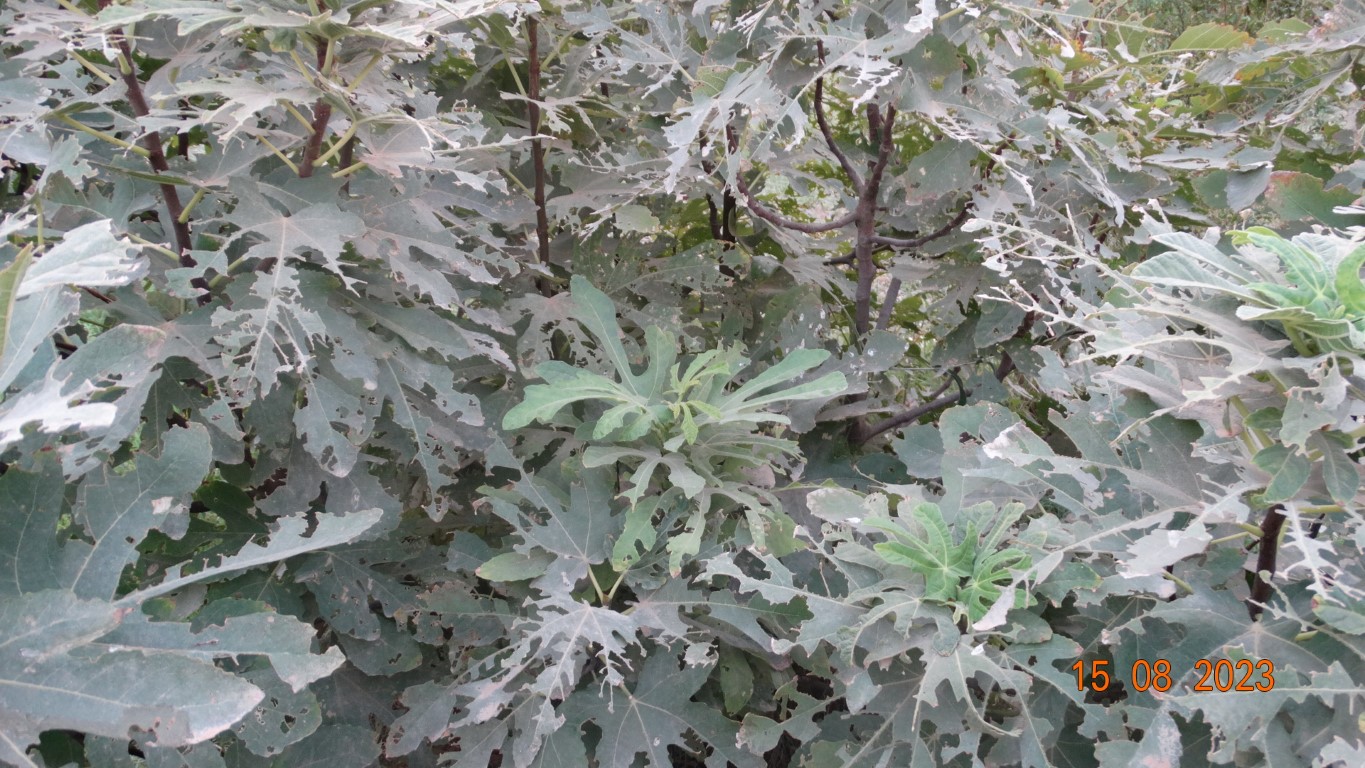
Label: infected